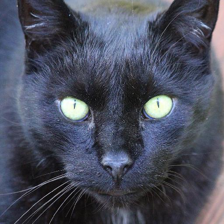
Label: animals